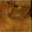
Label: cat